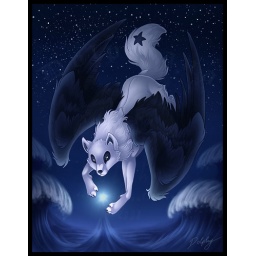
its creating a star from the crystals and sand that drift in the ocean spray.......